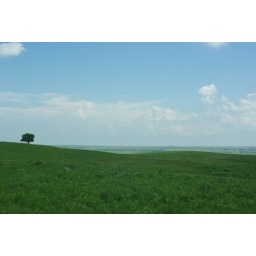
A lonely tree on a hill near Teter Rock.Taken on 6-19-2010 Pentax K200D.